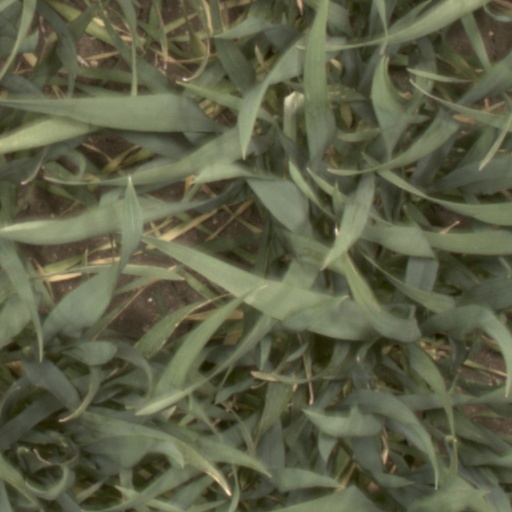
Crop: wheat